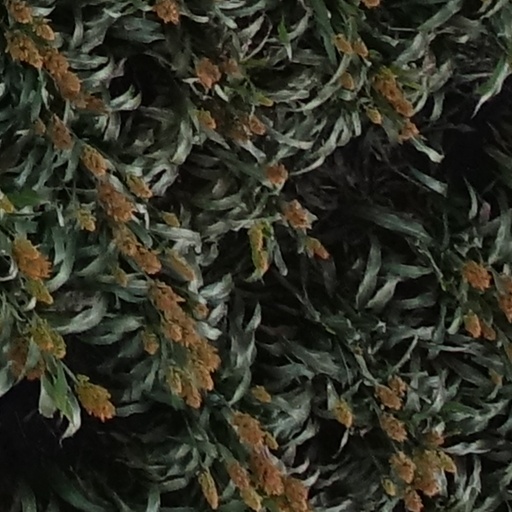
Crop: sorghum